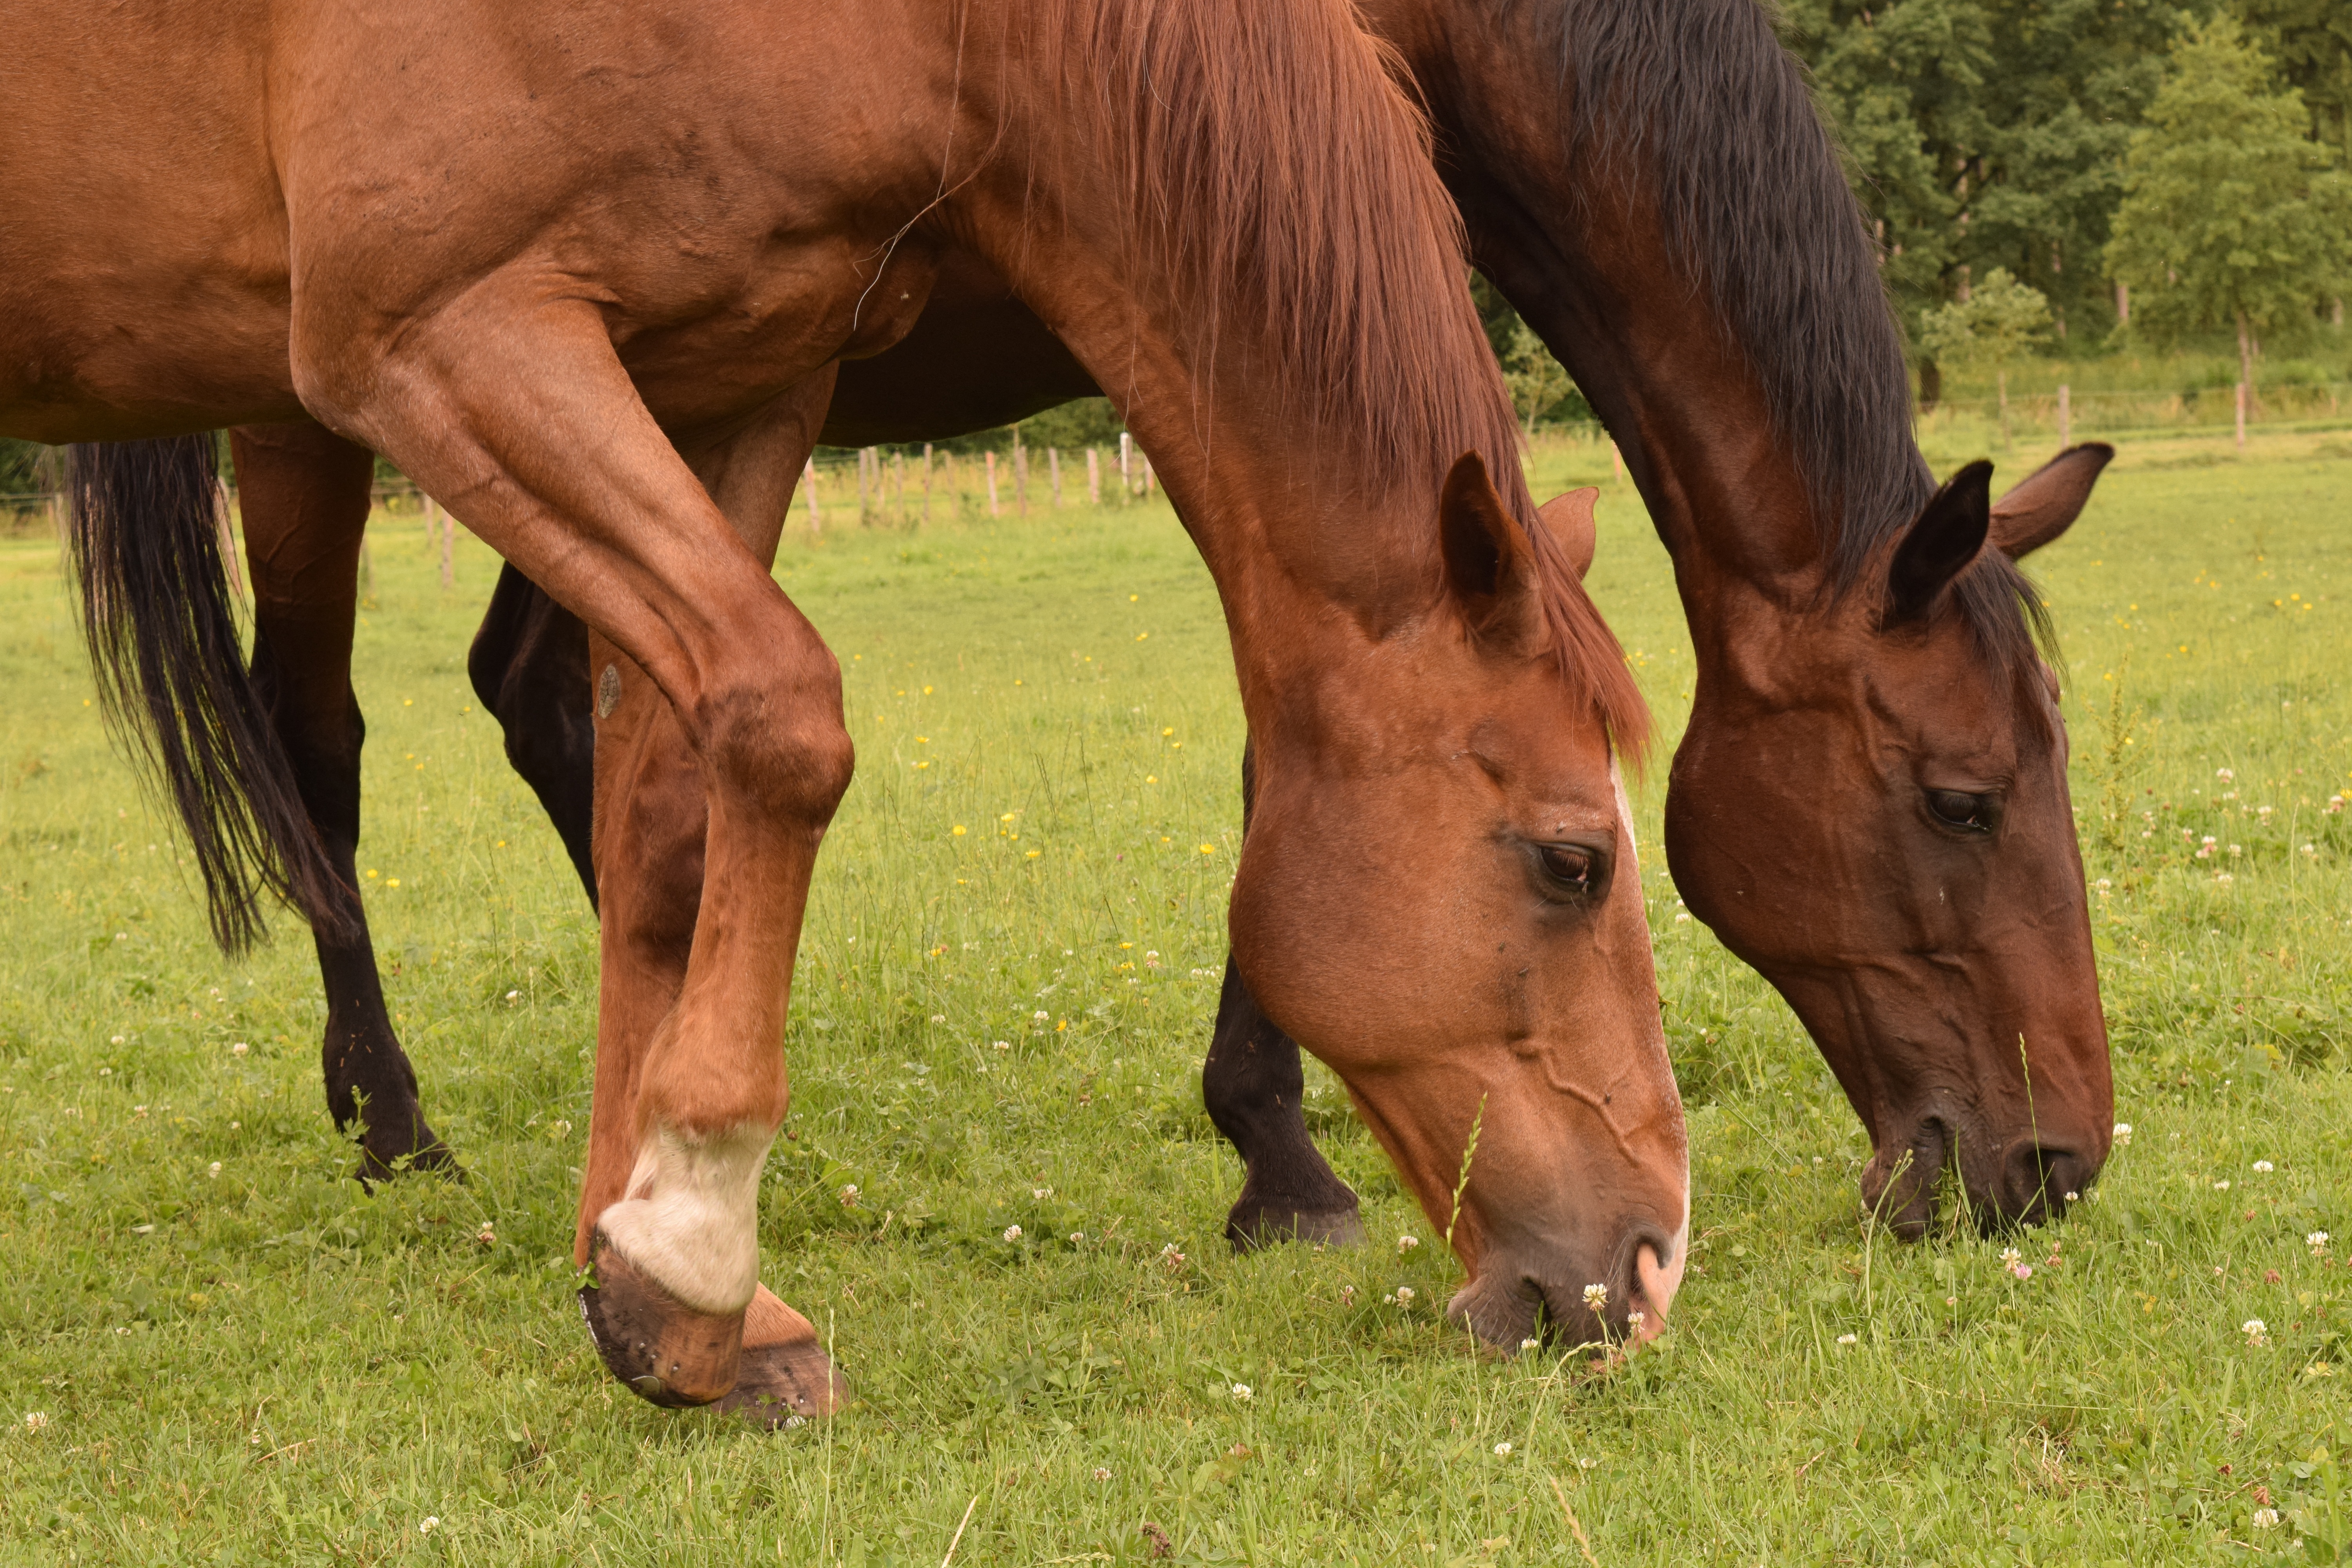
grass, field, farm, meadow, prairie, wildlife, herd, pasture, grazing, horse, brown, mammal, stallion, mane, together, fauna, graze, horses, friends, grassland, vertebrate, mare, foal, colt, pack animal, stallions, cattle like mammal, horse like mammal, mustang horse